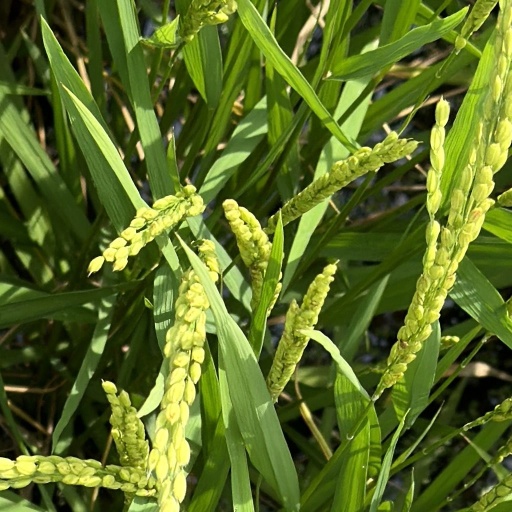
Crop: rice